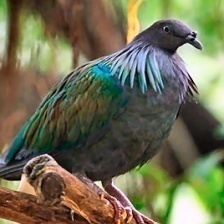
Species: NICOBAR PIGEON
Scientific name: CALOENAS NICOBARICA